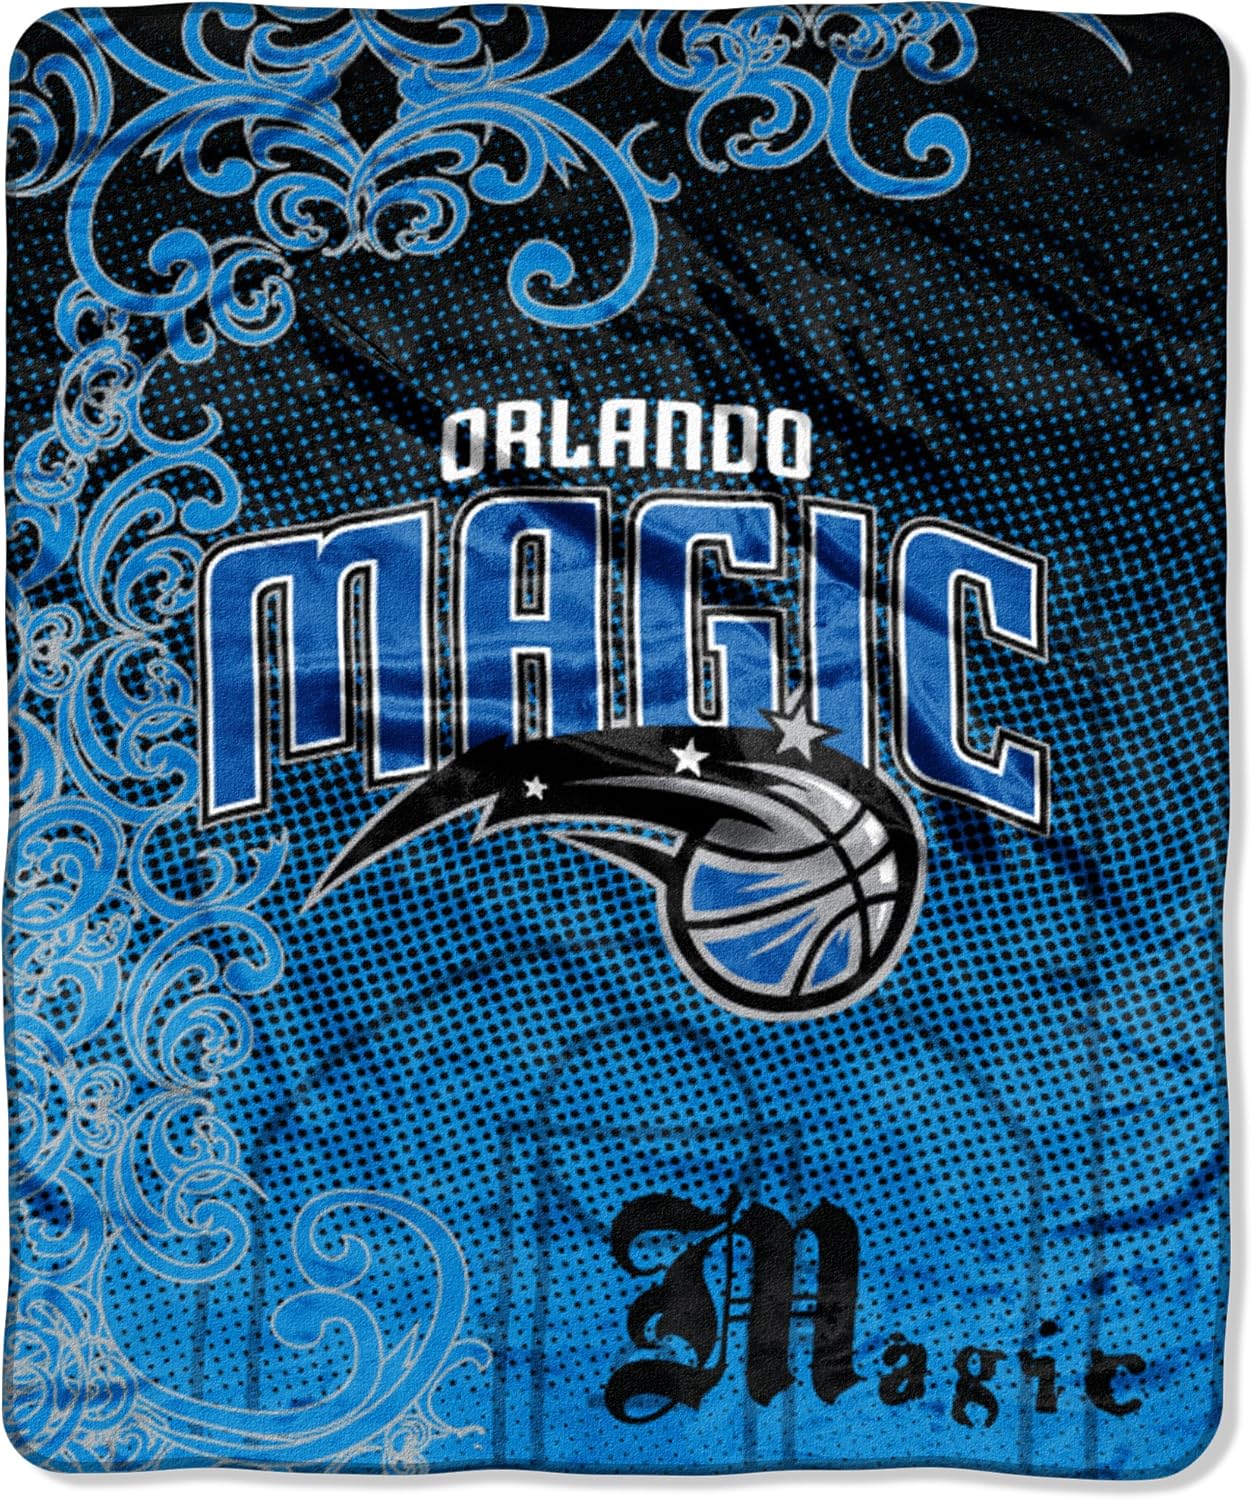
Northwest NBA Unisex Street Edge Micro Raschel Throw
Category: Sports & Outdoors
Rather you are at the game, on the couch, or on a picnic, this Micro Raschel Throw is both comfortable and convenient. These remarkably soft throws feature bold vibrant team colors with team logo. They are made from a super plush 100% polyester micro raschel fabric. This throw measures 50-inches-by-60-inches and is detailed with a decorative binding around the edges. This durable, take-anywhere throw is the perfect gift for any sports fan or great to keep all to yourself!
Features: 100% Polyester | Imported | Machine Wash | Features team name and logo | Soft and warm micro raschel fabric; decorative binding around all edges | Measures 46"W x 60"L | Machine wash cold separately using delicate cycle and mild detergent. Do not bleach. Machine dry separately on gentle cycle. Remove promptly. Do not iron. | Made of 100% Polyester